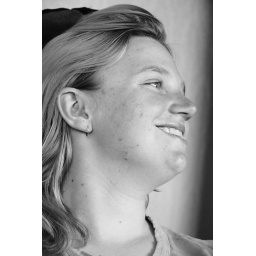
Talia from the right in black and white